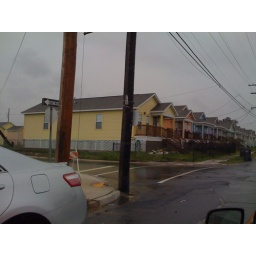
Harry is building houses for musicians in New Orleans.